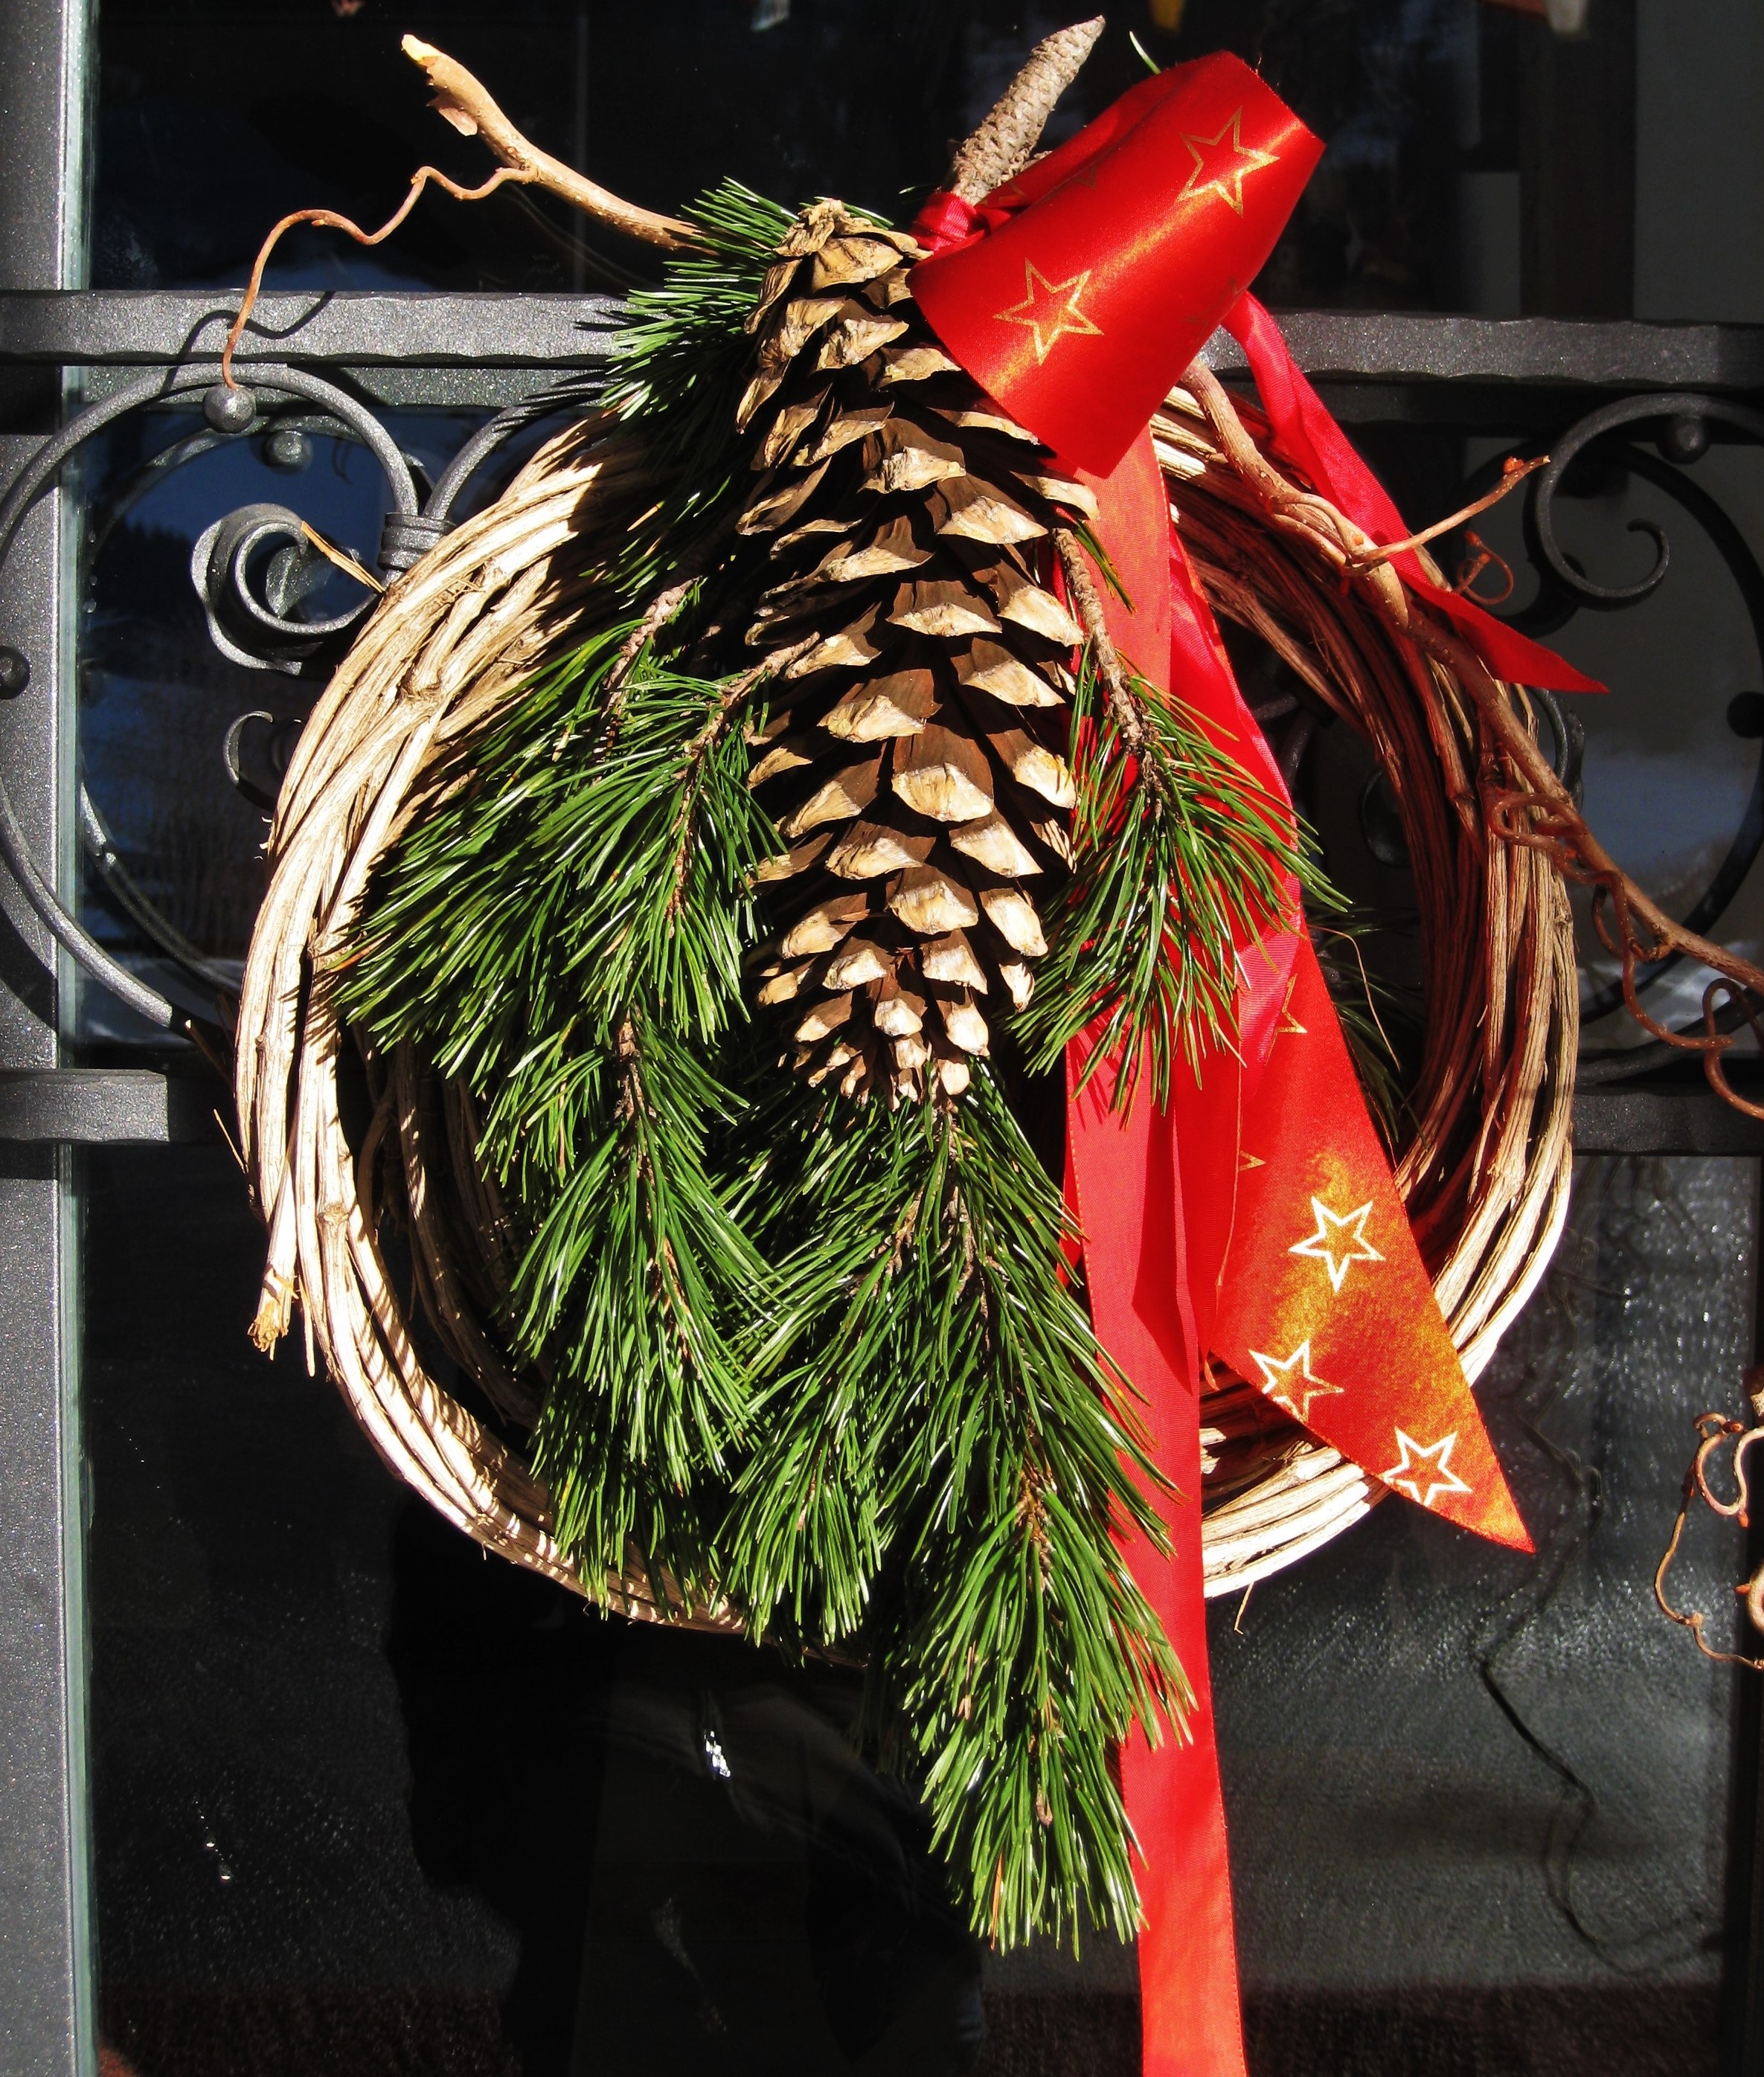
tree, plant, flower, food, red, produce, holiday, christmas, christmas tree, wreath, advent, christmas decoration, christmas time, art, tap, floristry, adventlich, door wreath, floral design, t rdekoration, flower arranging, door decoration in the advent, red bow, advent t rkranz, kierferzweige, willow wreath, christmas decoration on the front door